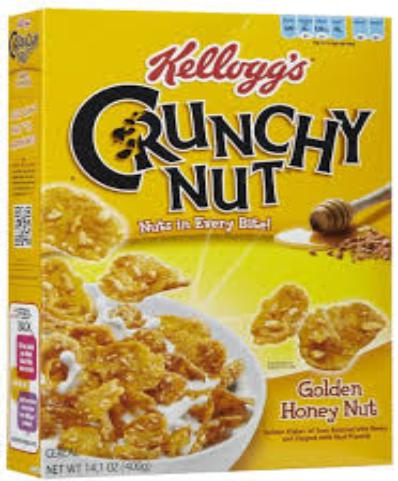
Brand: Honey Nut Corn Flakes
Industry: Food